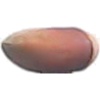
Label: hazelnut